Barranquilla

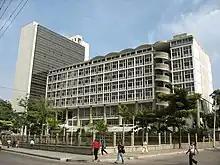
Edificio Nacional (1945) and Rodrigo Lara Bonilla (most recent).

The so-called "Republican architecture" "style" refers to the architecture of the period in Colombia after independence in 1819, wand around 1930, which brings together different styles in the city, including the late baroque and neoclassical Spanish.